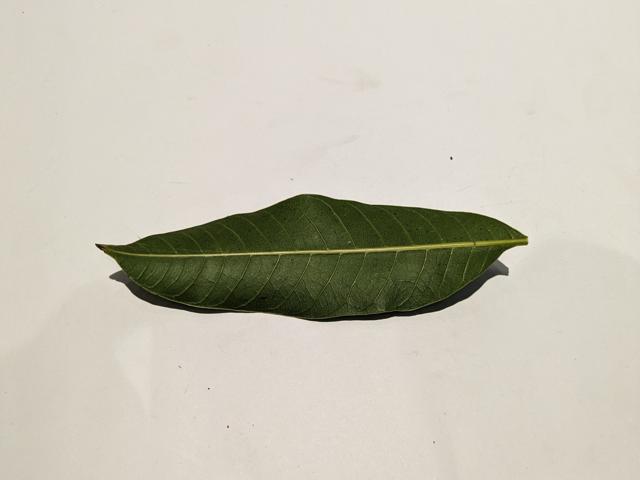
Mango leaf variety: Himsagar